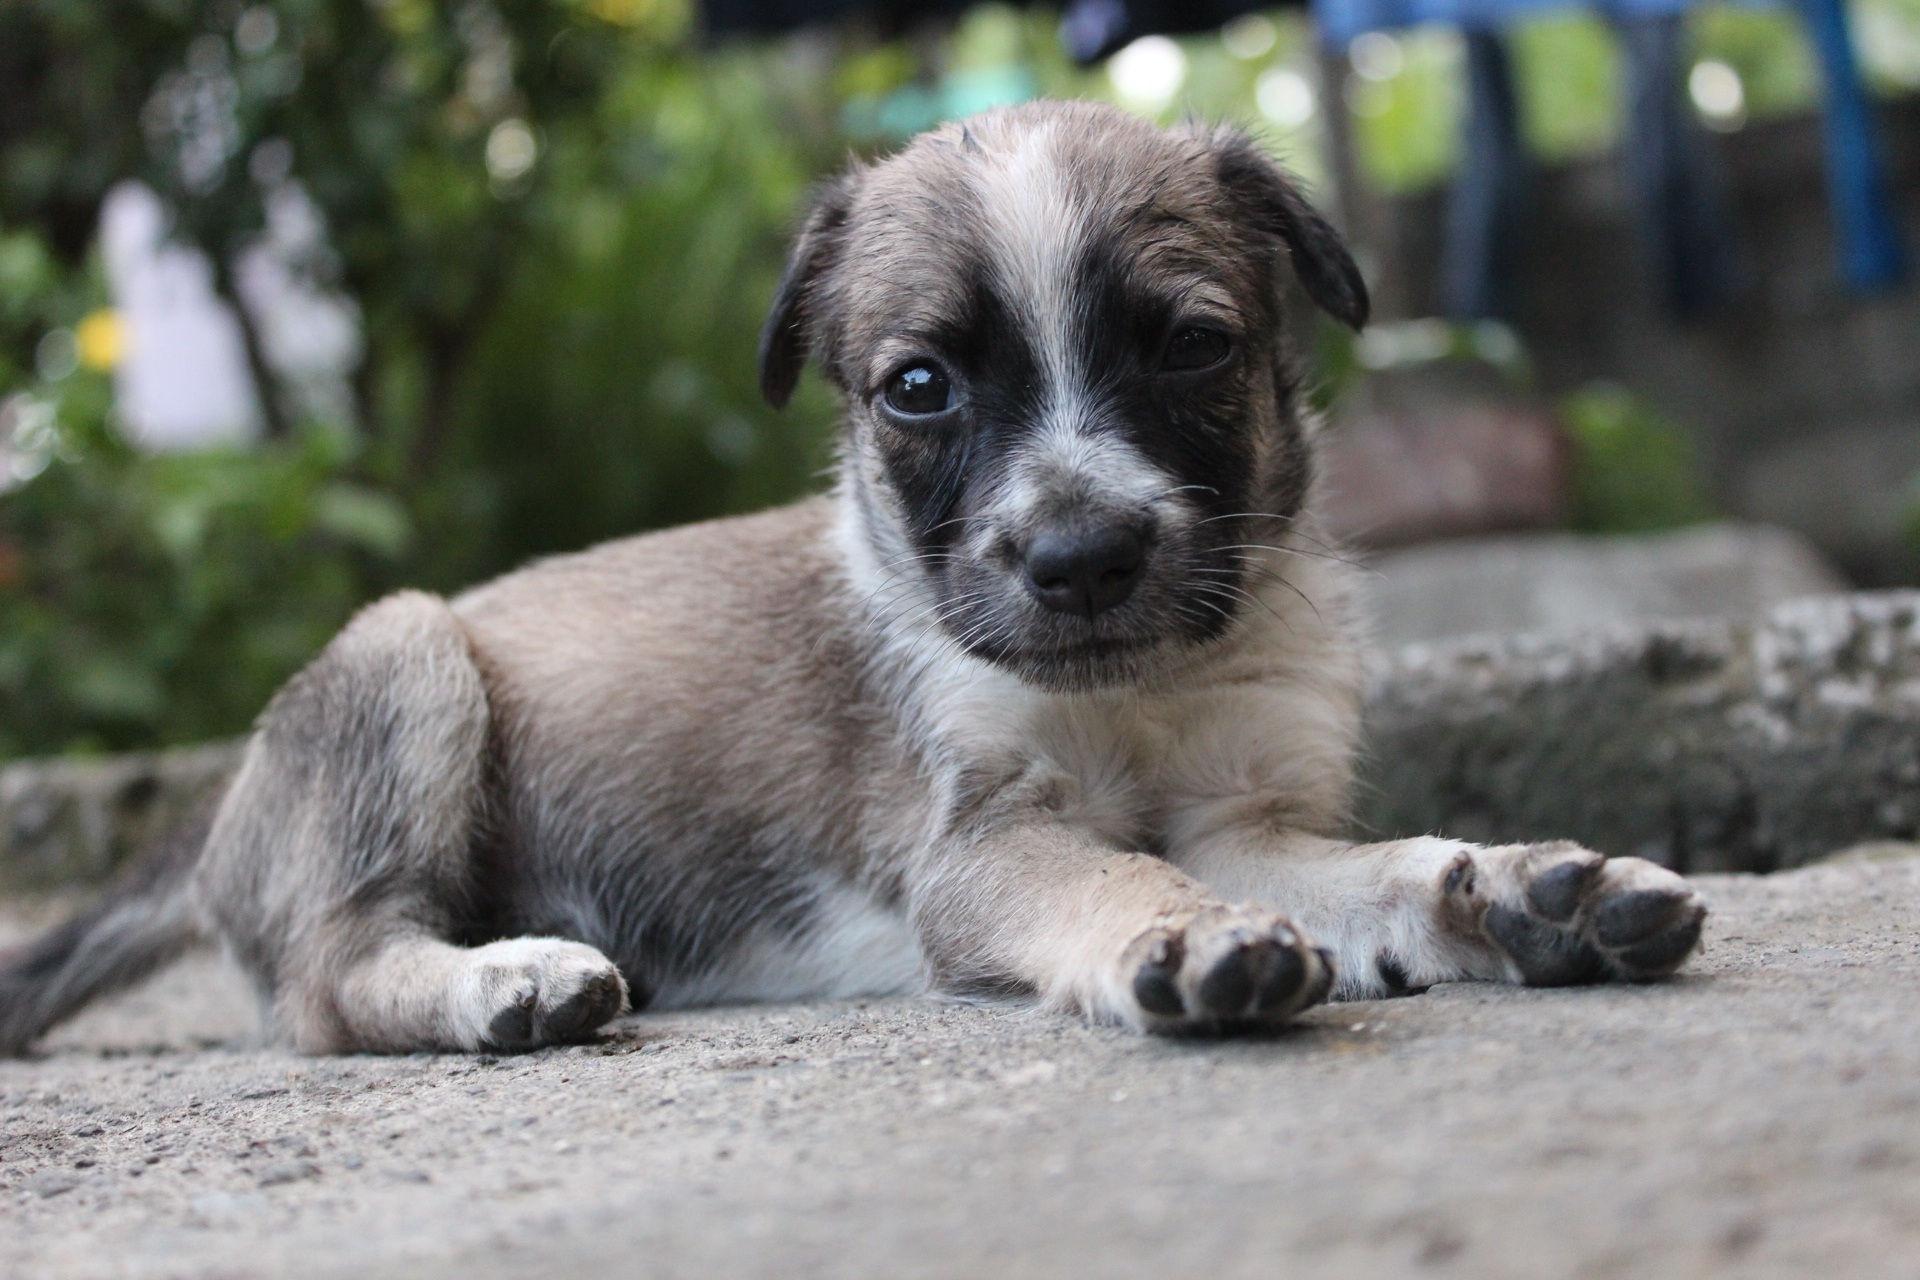
play, puppy, dog, animal, cute, pet, fur, sitting, small, mammal, black, baby, friend, fun, little, vertebrate, funny, adorable, dog breed, pup, doggy, obedient, street dog, dog like mammal, carnivoran, dog crossbreeds